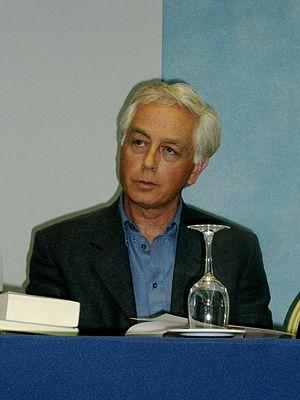
Eugenio De Signoribus est un poète italien.